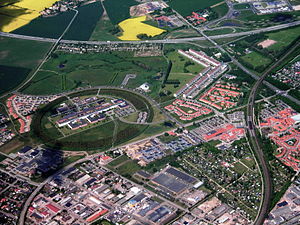
Køge / Galleri
Køge er en by på Østsjælland med 37.754 indbyggere i byområdet, som foruden selve Køge også omfatter Ølby Lyng, Ølsemagle Lyng, Søndre Køge, Boholte, Hastrup, Svansbjerg og Herfølge. Køge udgør dermed Danmarks 18. største byområde. Byen ligger i Køge Kommune beliggende i bunden af Køge Bugt ved Køge Ås udmunding i det østlige farvand og tilhører Region Sjælland.